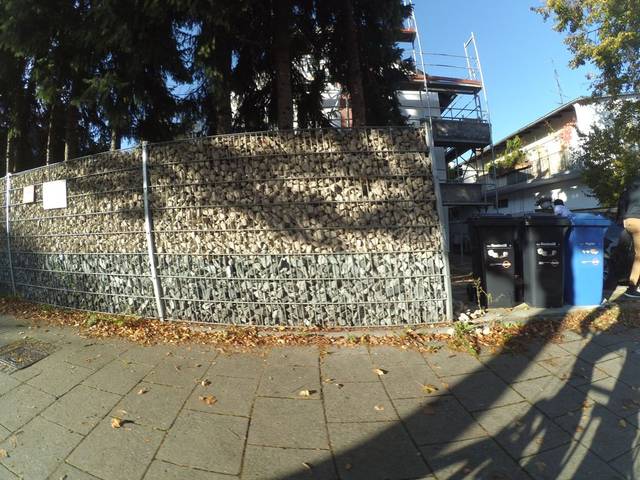
Region: Germany
Coordinates: 48.192, 11.549